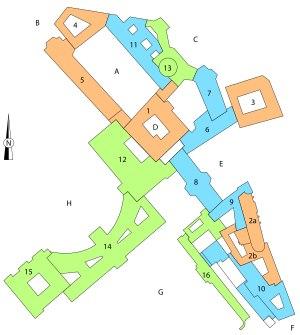
La Neue Burg est une partie de la Hofburg et du Kaiserforum, que Gottfried Semper et Carl von Hasenauer ont conçue et construite à partir de 1869 pour l'empereur François-Joseph.